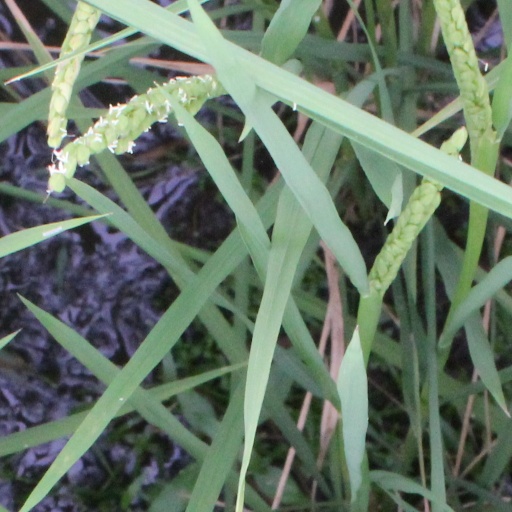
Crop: rice